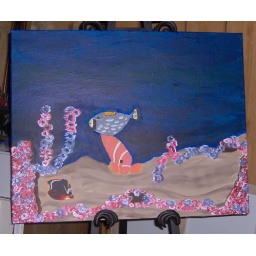
re doing picture of fish in ocean